Pope Avenue Historic District

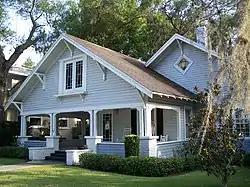
House in the district

The Pope Avenue Historic District is a U.S. historic district (designated as such on December 7, 2001) located in Winter Haven, Florida. The district is bounded roughly by Avenue A Northwest, Pope Avenue Northwest, 6th and 7th Streets Northwest. It contains 29 historic buildings.